Mount Adams Incline

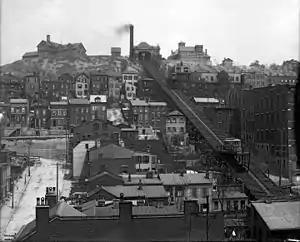
The incline in operation

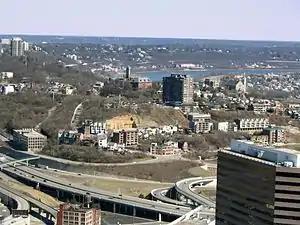
Site of the former Mount Adams Incline, with crumbling piers still visible in center of photo

The Mount Adams Incline was a funicular, or inclined railway, located in the Cincinnati neighborhood of Mount Adams. It was the third of the city's five inclines to open, beginning operations in 1876, and the last to close down in 1948. It has since been demolished.